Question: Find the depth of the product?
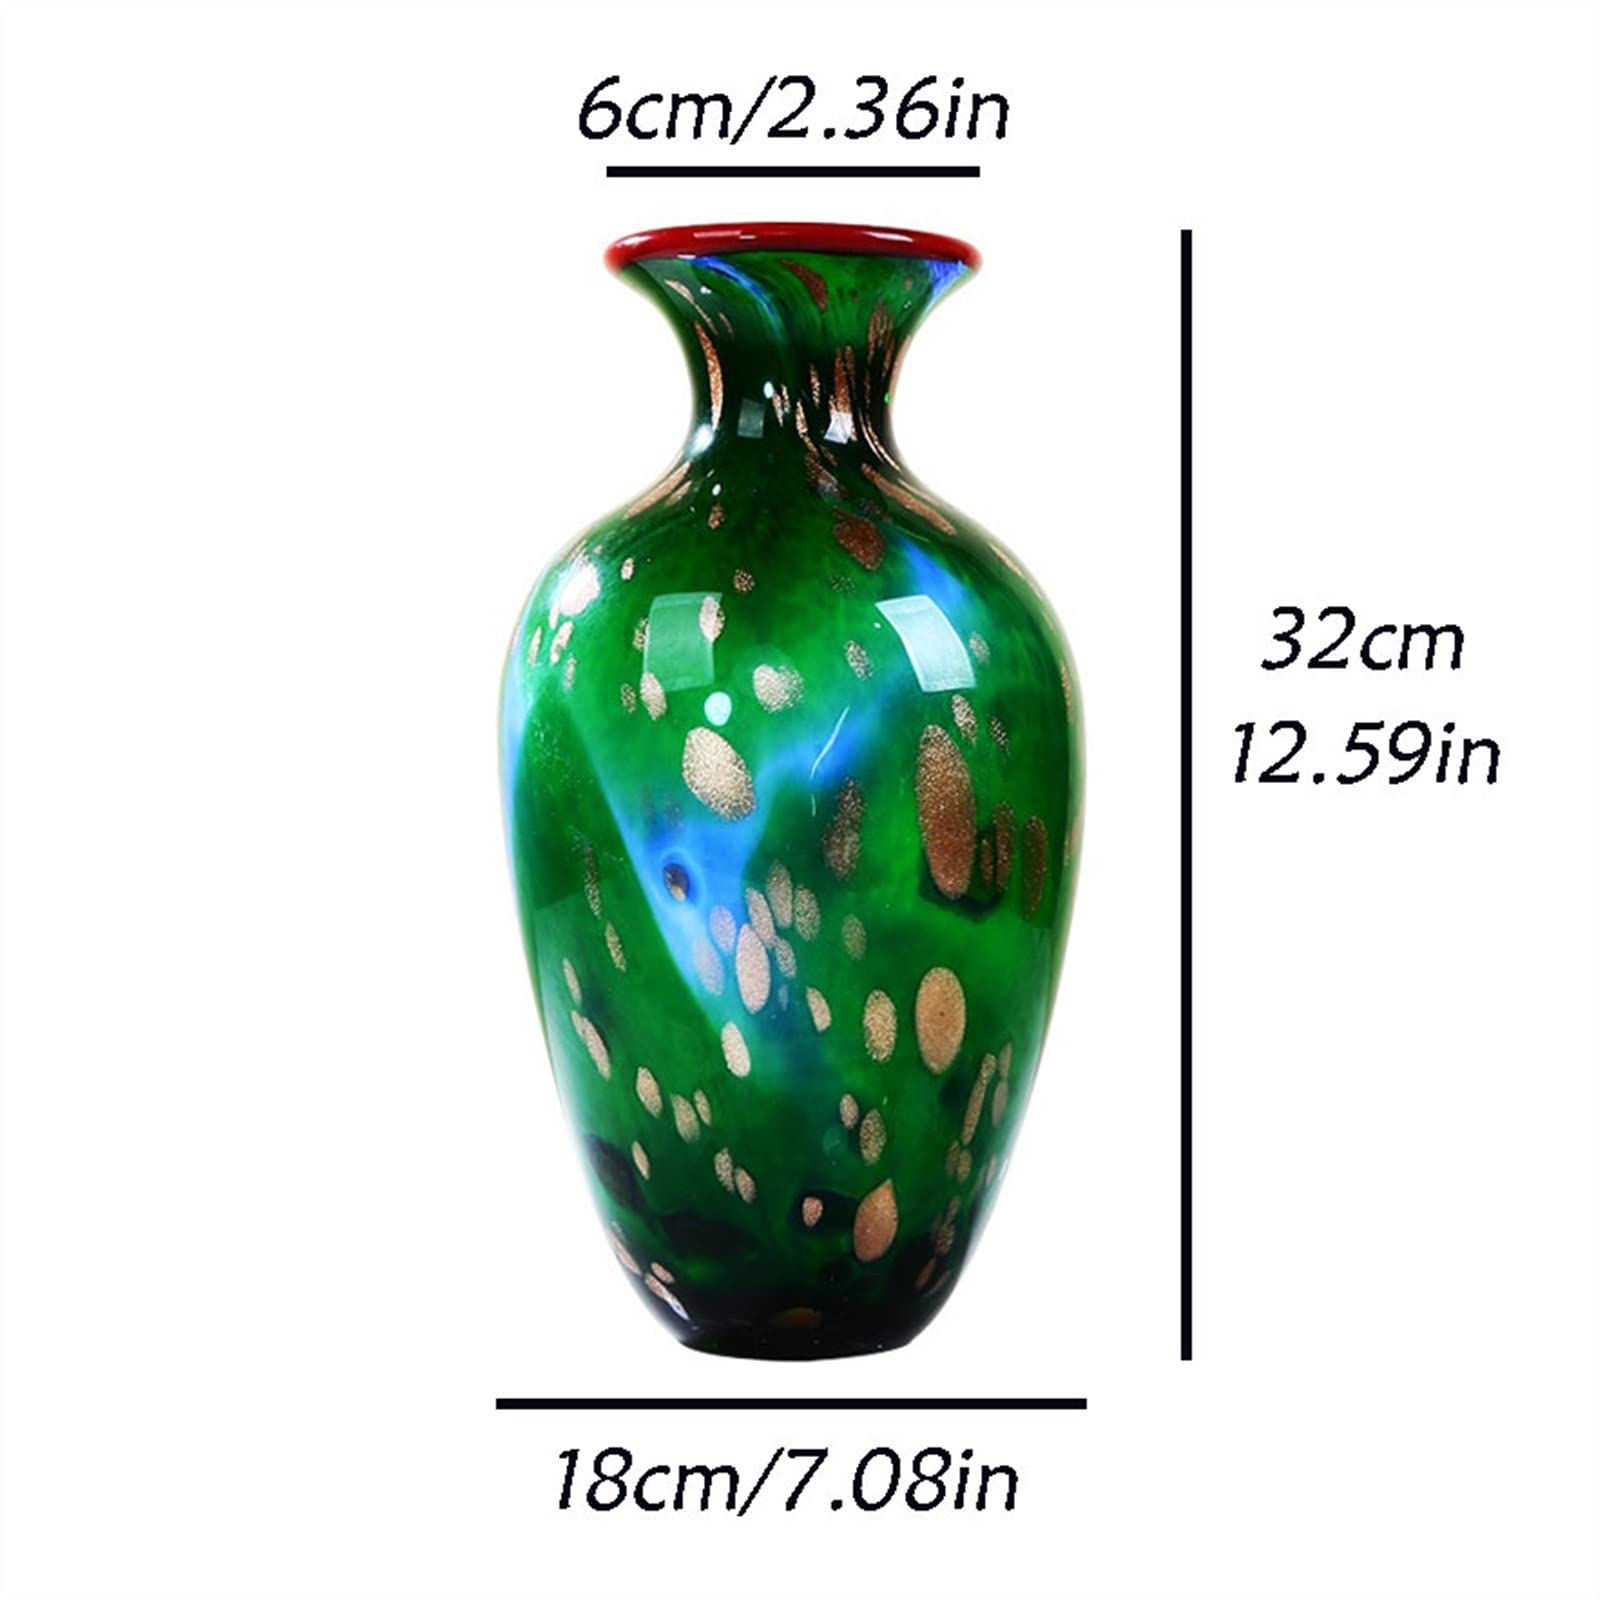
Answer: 18.0 centimetre